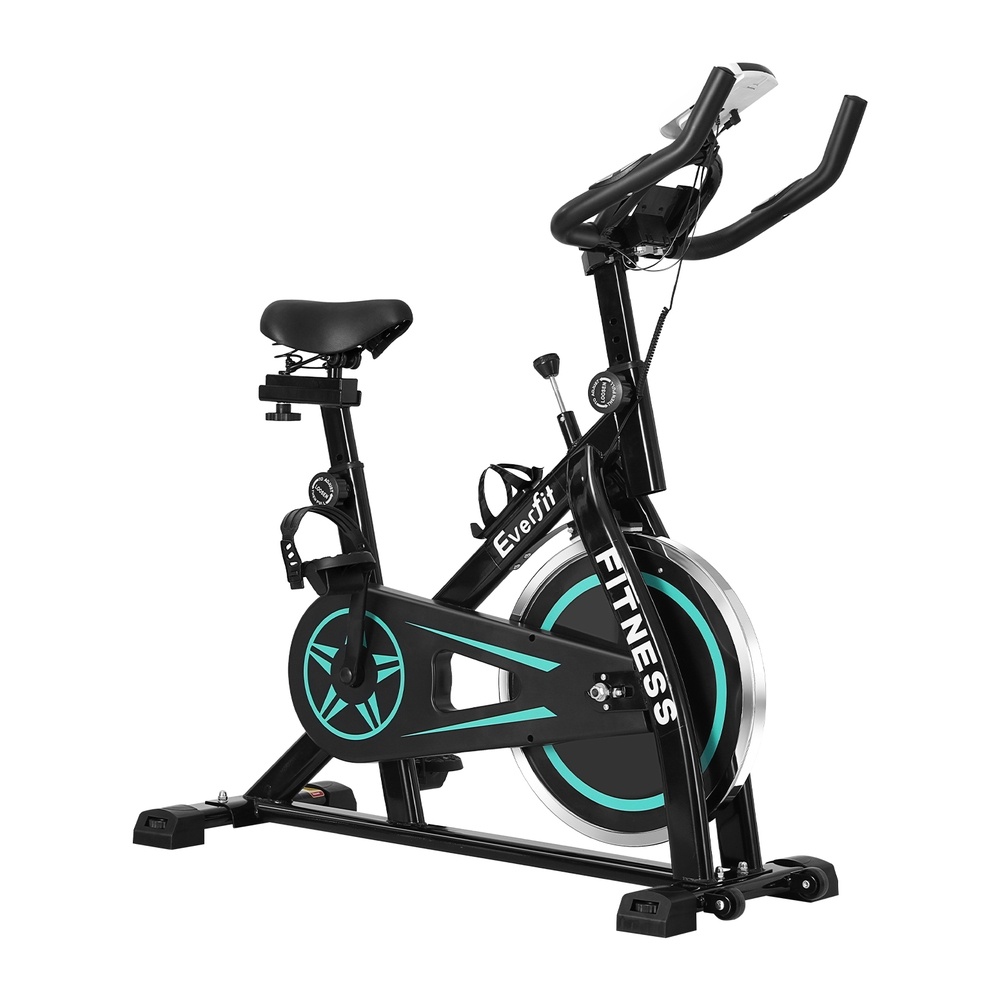
Everfit Spin Bike Exercise Bike 10kg Flywheel Fitness Home Gym 150kg capacity
Unleash your fitness potential with our Everfit Spin Bike. It's engineered with a heavy flywheel for a smooth, realistic riding experience and variable resistance to challenge all fitness levels. The bike features a comfortable, adjustable seat and handlebars, and a digital monitor for tracking speed, time, calorie burn, and heart rate. Its compact size ensures easy storage. Perfect for high-intensity cardio, this bike brings the energy of a spin class right into your home. Features Silent belt drive system Adjustable resistance levels Adjustable seat height, can move forward or backward Extra-thick padded seat Adjustable handlebar height Secure pedals with straps for safety Pulse sensor tracking LCD display, measuring time, speed, distance, calorie burn, odometer and heart rate Phone holder Built-in wheels for easy transportation Comes partially assembled Specifications: Material: ABS and steel Flywheel weight: 10kg Resistance type: Friction Max user weight: 150kg Max user height: 185cm Product size: 98cm x43.5cm x103cm Colour: Black Assembly required: Yes No. of package: 1 Package Content Everfit Spin Bike X1 User manual X1 This product comes with 1 year warranty
Brand: Everfit
Category: Sporting Goods > Fitness & General Exercise Equipment > Cardio > Cardio Machines > Exercise Bikes > Spin Exercise Bikes